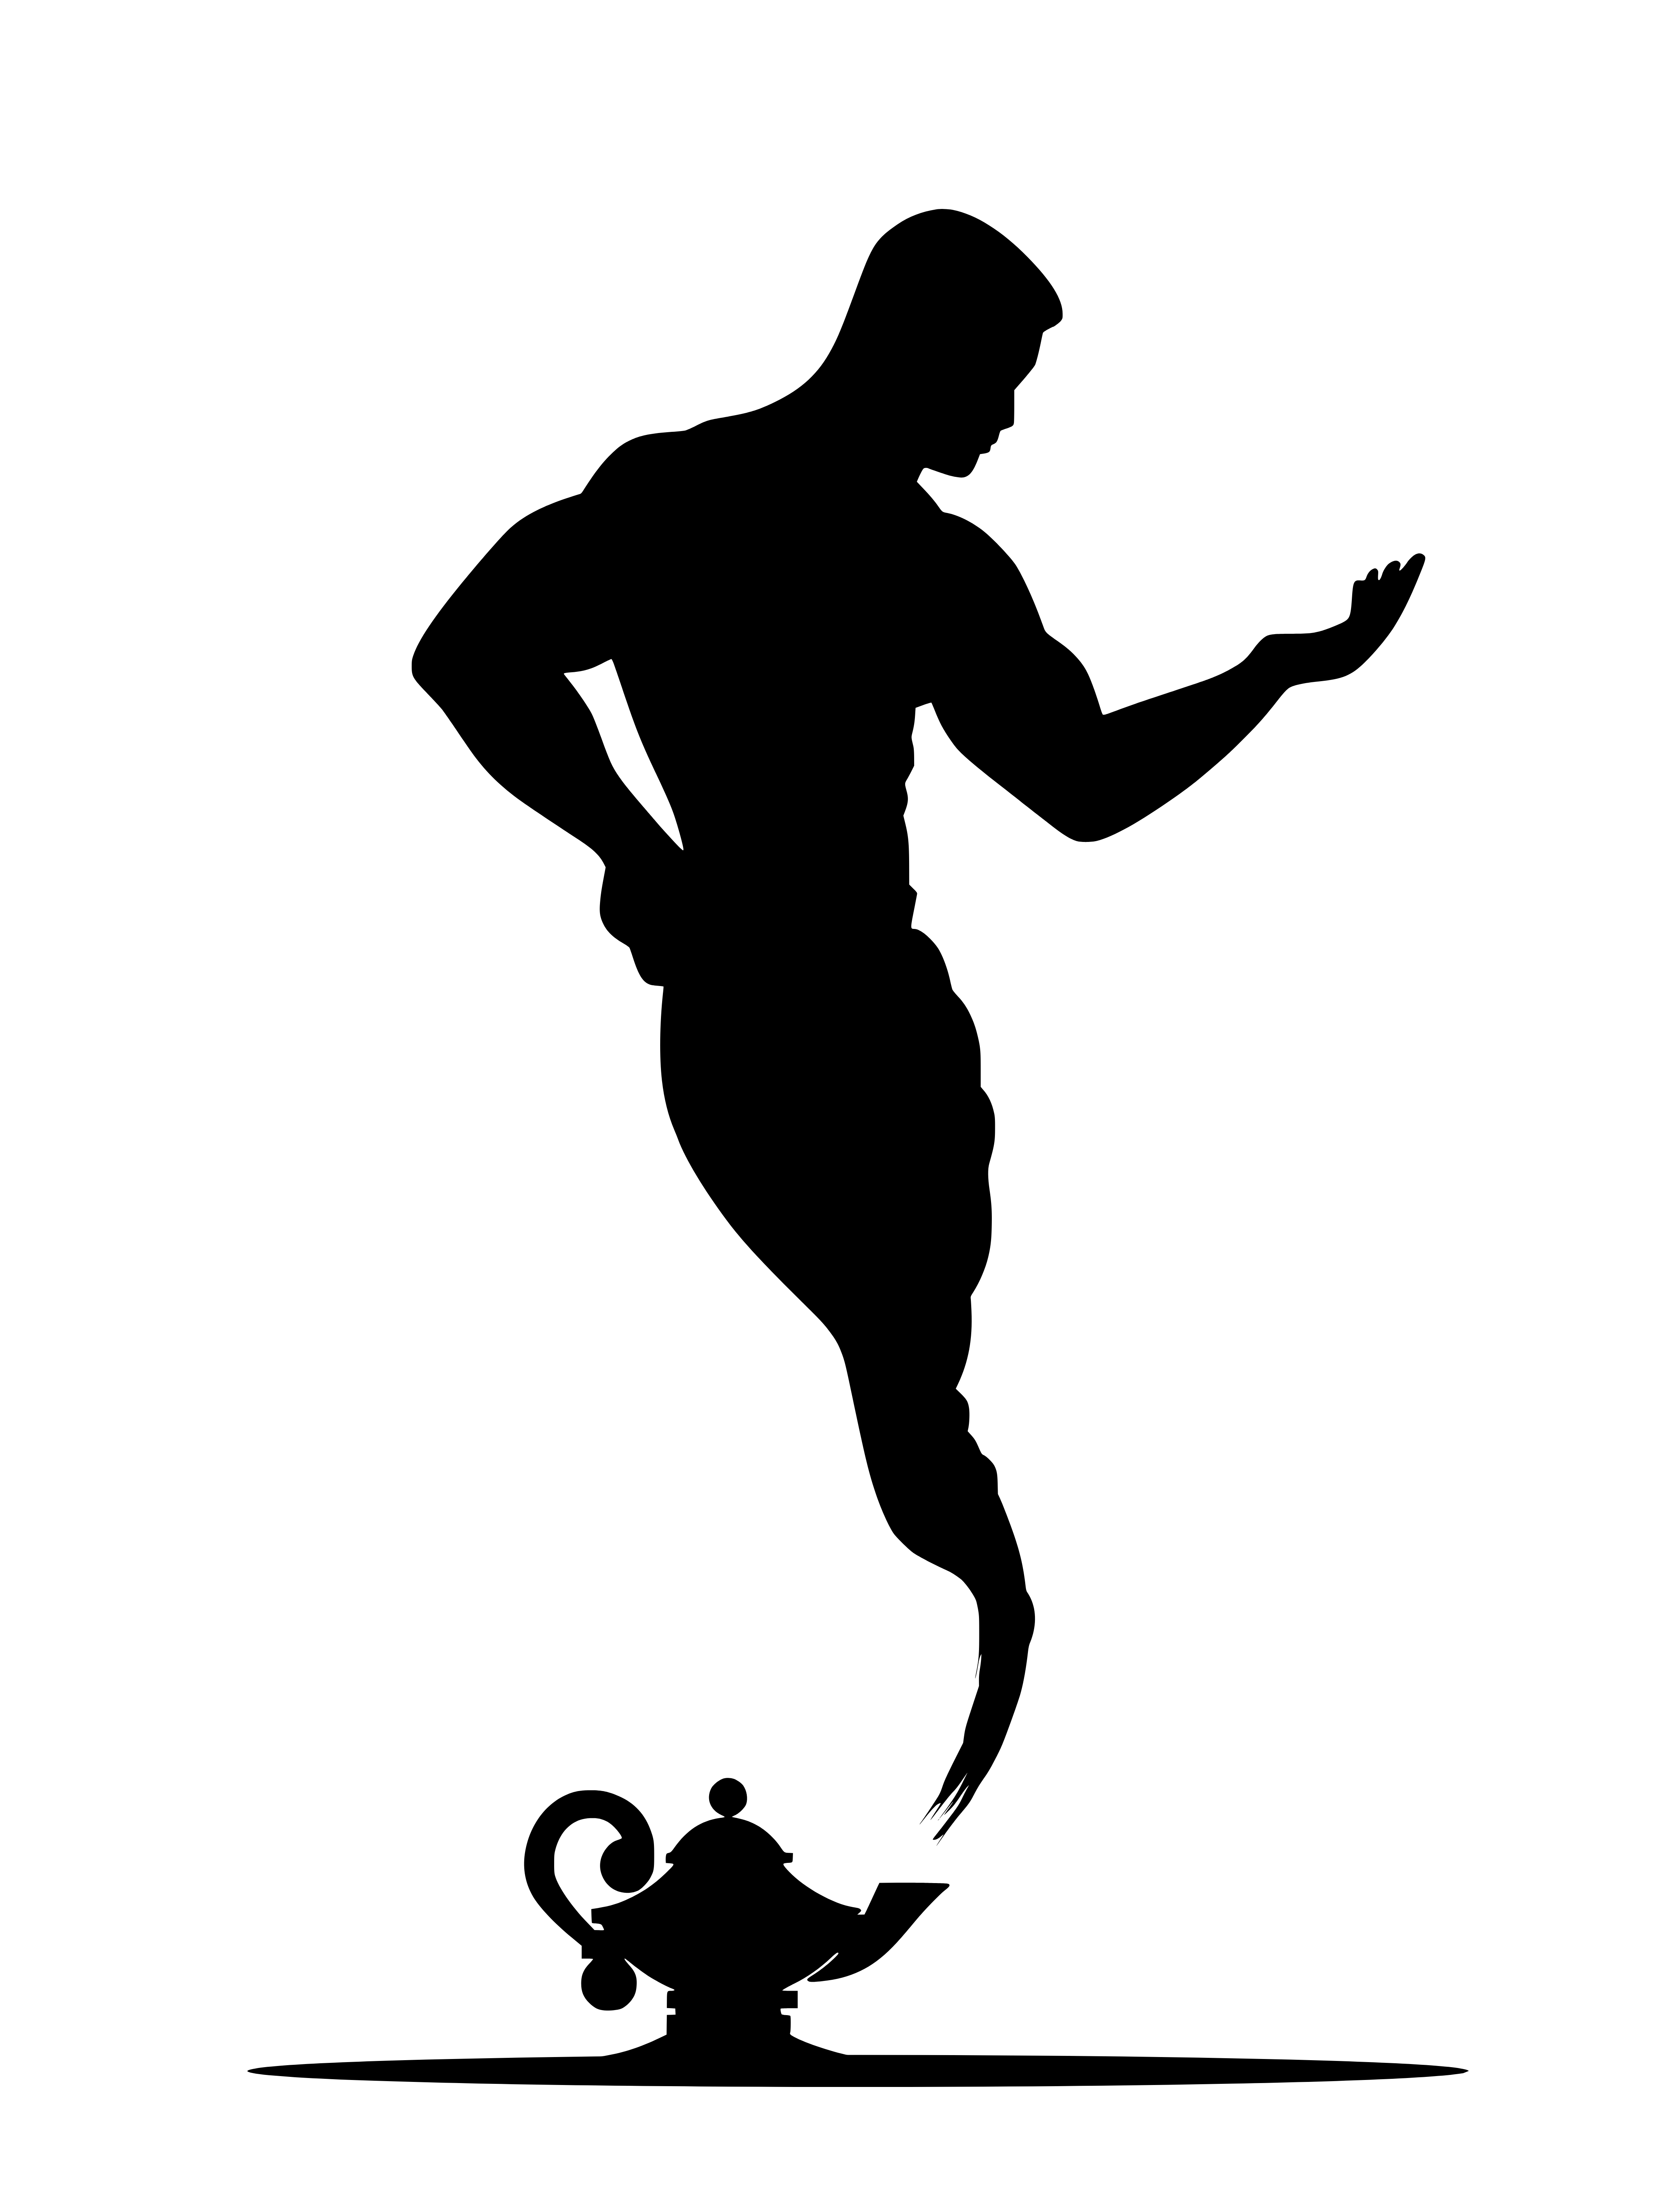
lamp, genie, silhouette, servant, wish, arabian nights fantasy, abstract, arabian, desire, dream, fairytale, gesture, legend, magic, man, mystical, spiral, symbol, wealth, wizard, standing, human leg, elbow, knee, Playing sports, physical fitness, calf, illustration, balance, running, soccer kick, drawing, Active pants, ball, graphics